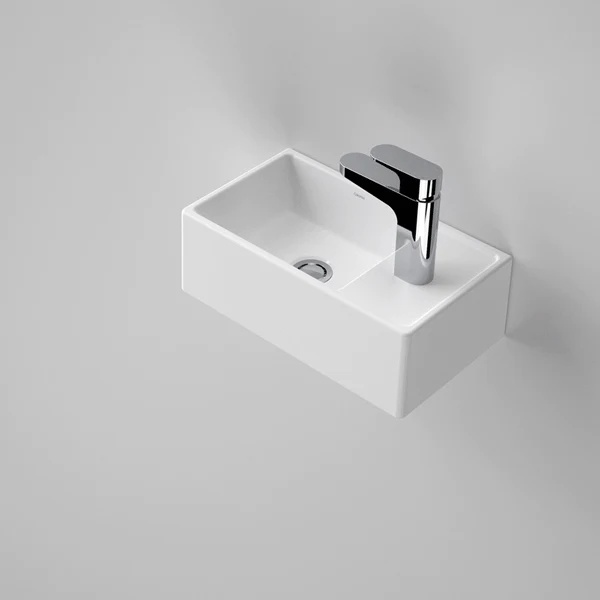
Caroma Teo 410 Hand Wall Basin White 1 Th
Teo has an impressive look with clean, straight lines and square styling to create a minimalist style and spacious feel. The range is available in various sizes to suit an array of contemporary bathroom spaces. Ideal for small bathrooms or powder rooms Made from fine fire clay Slim lines Includes white plug &. chrome flush fitting waste Optional Eco bottle trap available in matte black, white or chrome Leadtime, up to 12 weeks SPECIFICATION Product Type Wall Hung SHAPE Square TAPHOLES One Tap Hole OVERFLOW No CAPACITY 3.75 WELS STAR RATING AND FLOW RATE Not Applicable
Brand: Caroma
Category: Hardware > Plumbing > Plumbing Fixtures > Sinks > Bathroom Sinks > Pedestal Sinks